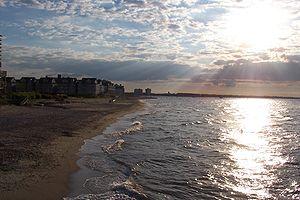
La côte est des États-Unis, parfois appelée simplement côte Est, borde le littoral américain de l'océan Atlantique.